Australian railway signalling

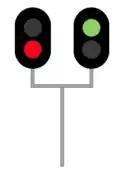
An example of a Diverge Right Signal from Victoria

Two aspect signalling also makes use of the "Warning", "Reduce to Medium Speed" and "Proceed" repeaters mentioned in the Three aspect section, these signals being primarily used on the border between two and three position signal areas, to give drivers an indication of the aspect of the next three position signal.